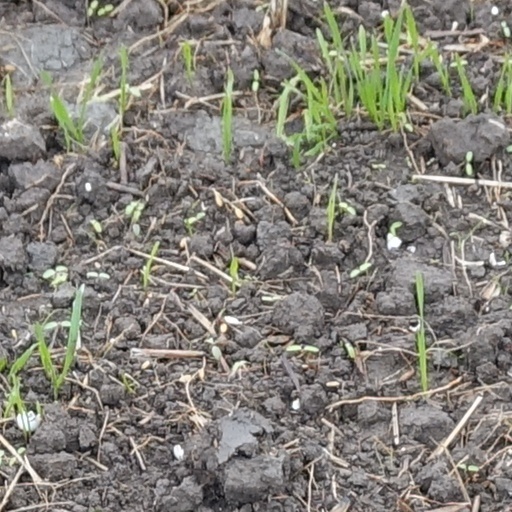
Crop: wheat